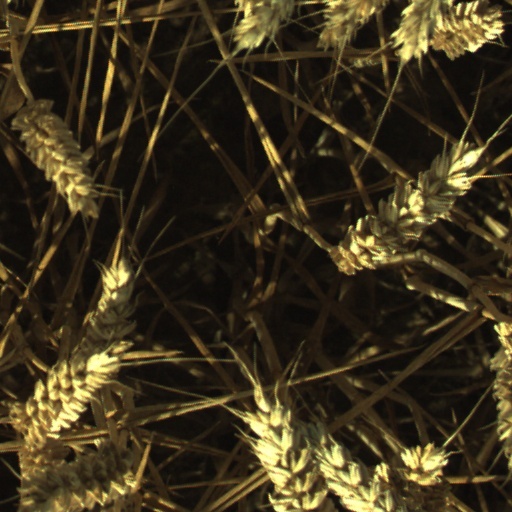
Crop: wheat